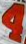
Number: 4